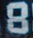
Number: 8